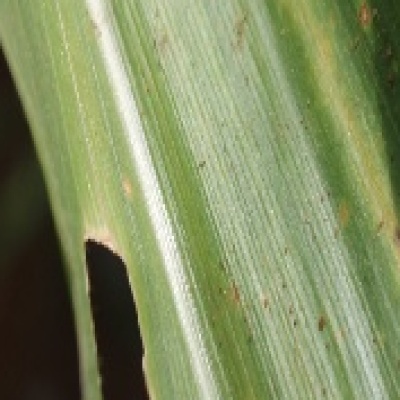
Label: Corn_(Maize)___Leaf_Spot